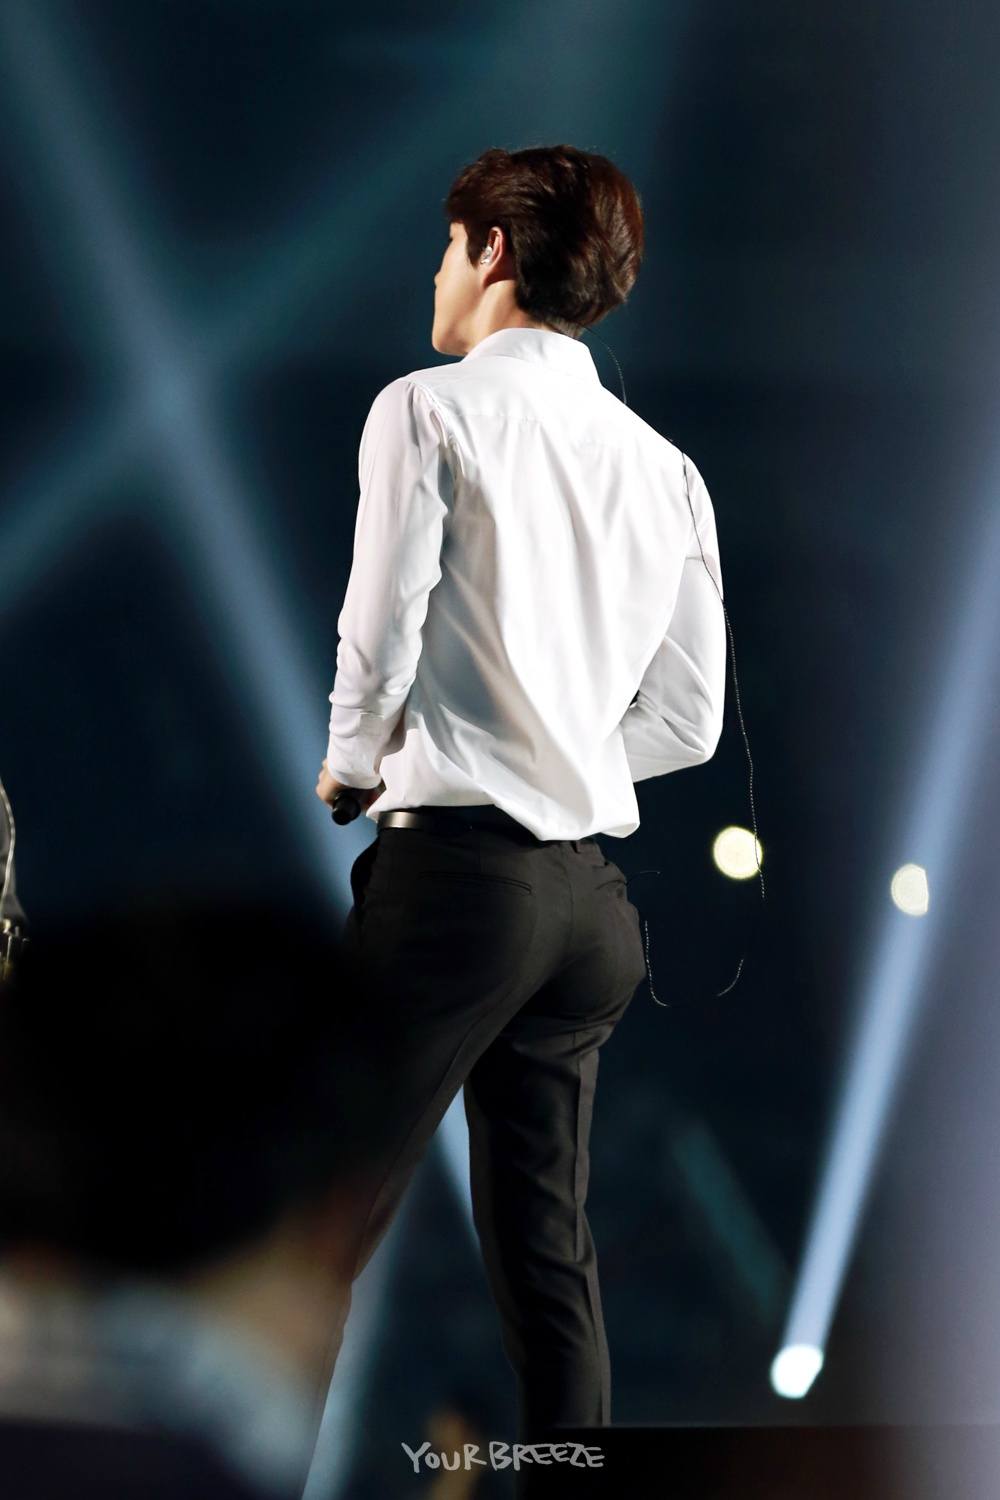
Gender: men